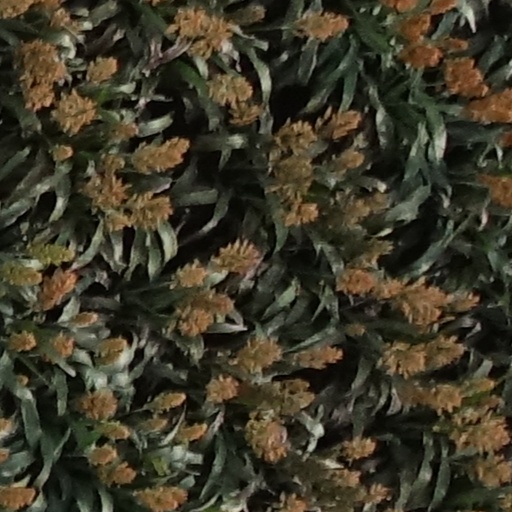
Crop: sorghum